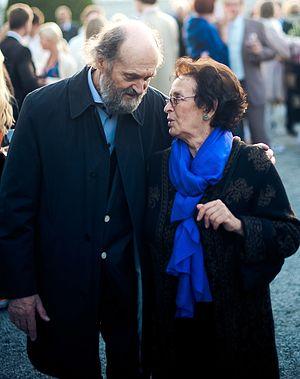
Arvo Pärt, né le 11 septembre 1935 à Paide, est un compositeur estonien. Créateur de musique classique, de musique religieuse et de musique contemporaine, il est souvent associé au mouvement de musique minimaliste.